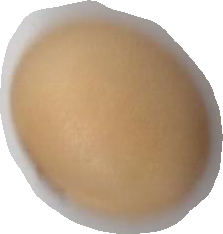
Variety: Anjasmoro